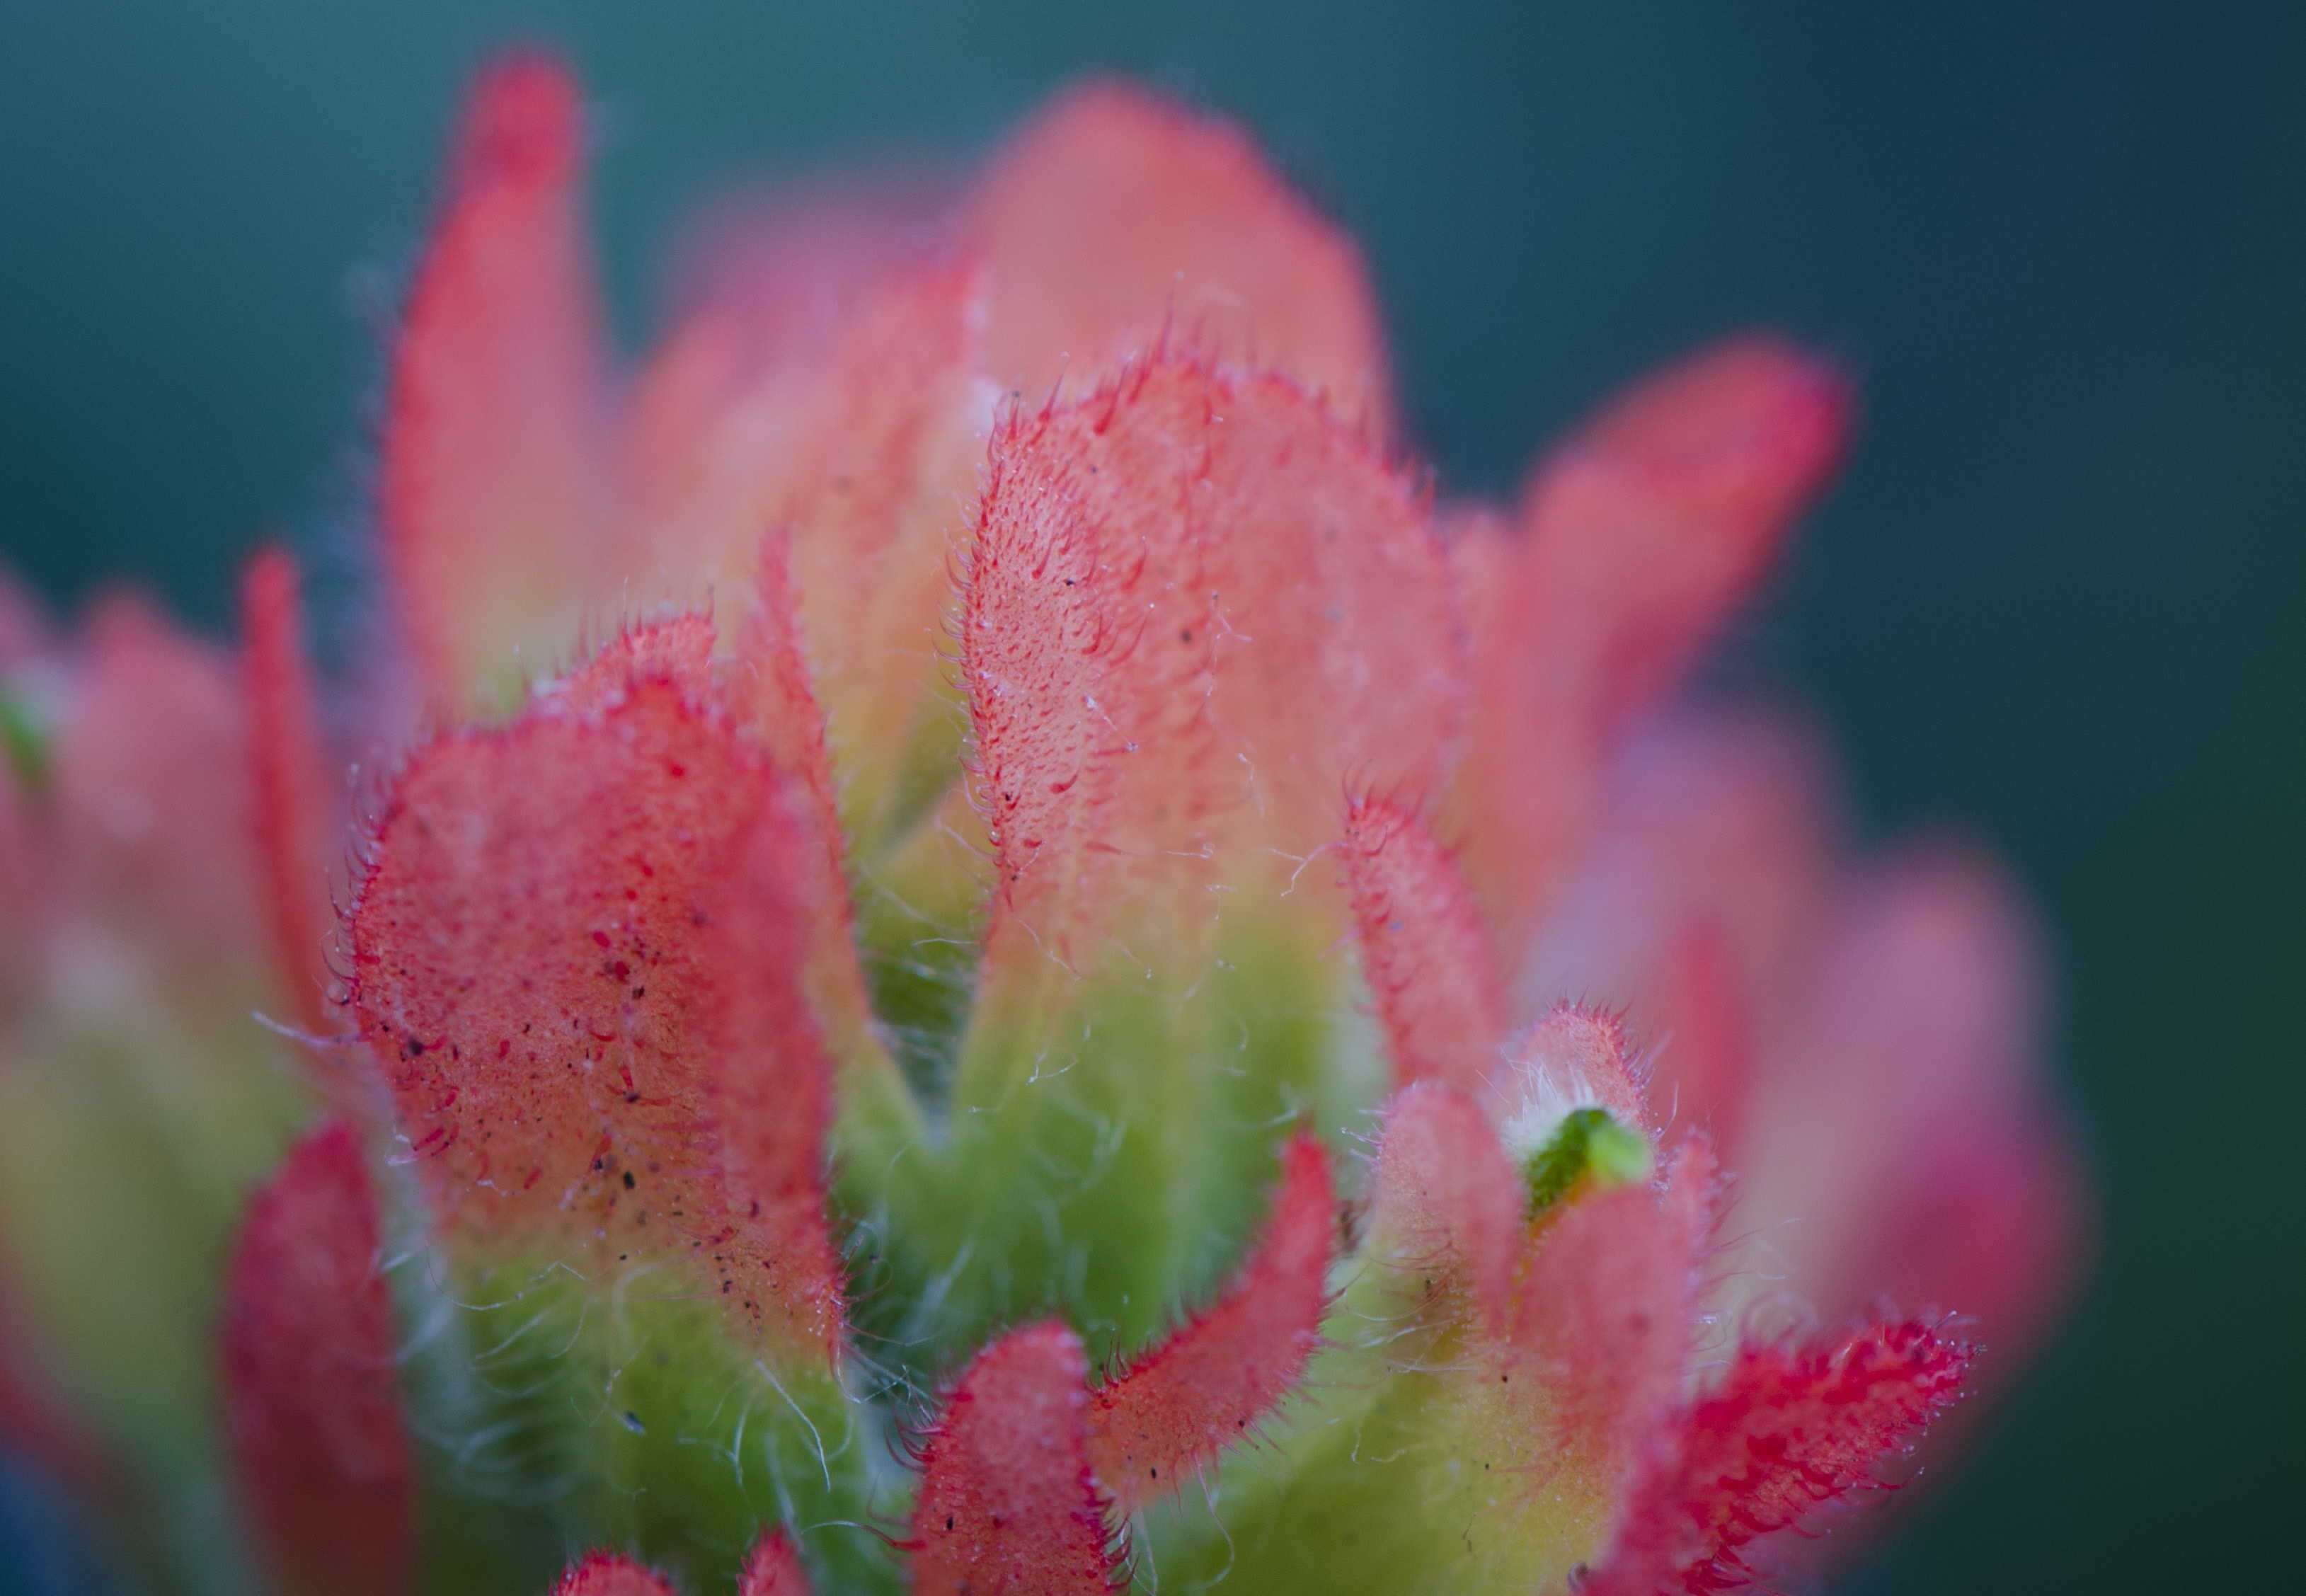
blossom, plant, photography, leaf, flower, petal, red, pink, flora, close up, shrub, macro photography, flowering plant, sonoma, indian paintbrush, land plant